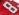
Number: 8